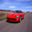
Label: automobile